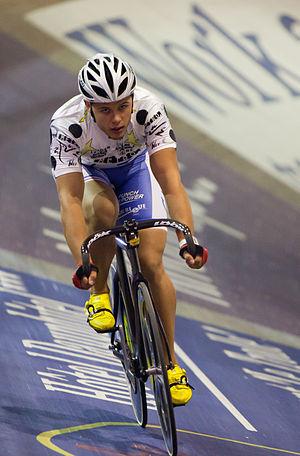
Benjamin Édelin, né le 23 février 1993 à Saint-Lô, est un coureur cycliste français, spécialiste des épreuves de vitesse sur piste.